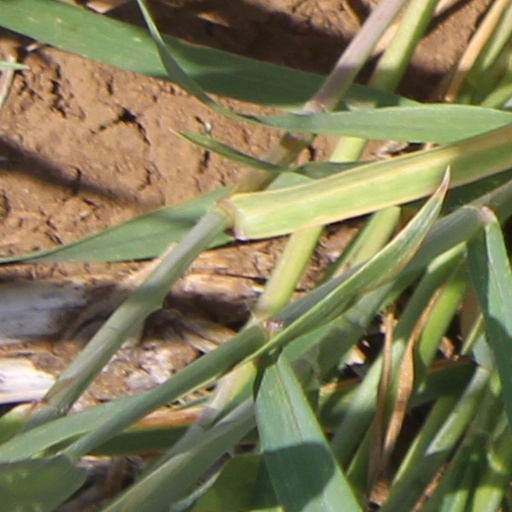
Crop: wheat